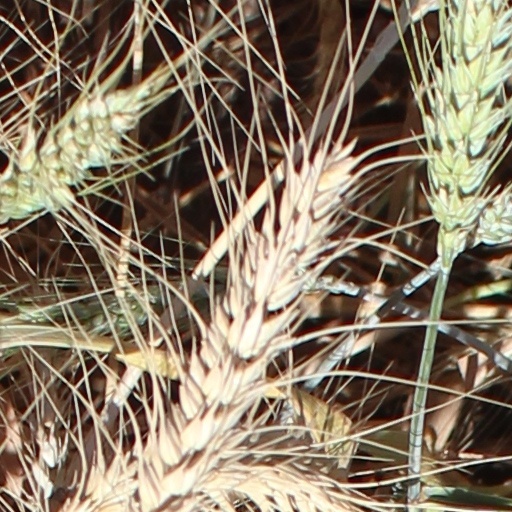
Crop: wheat